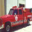
Label: truck